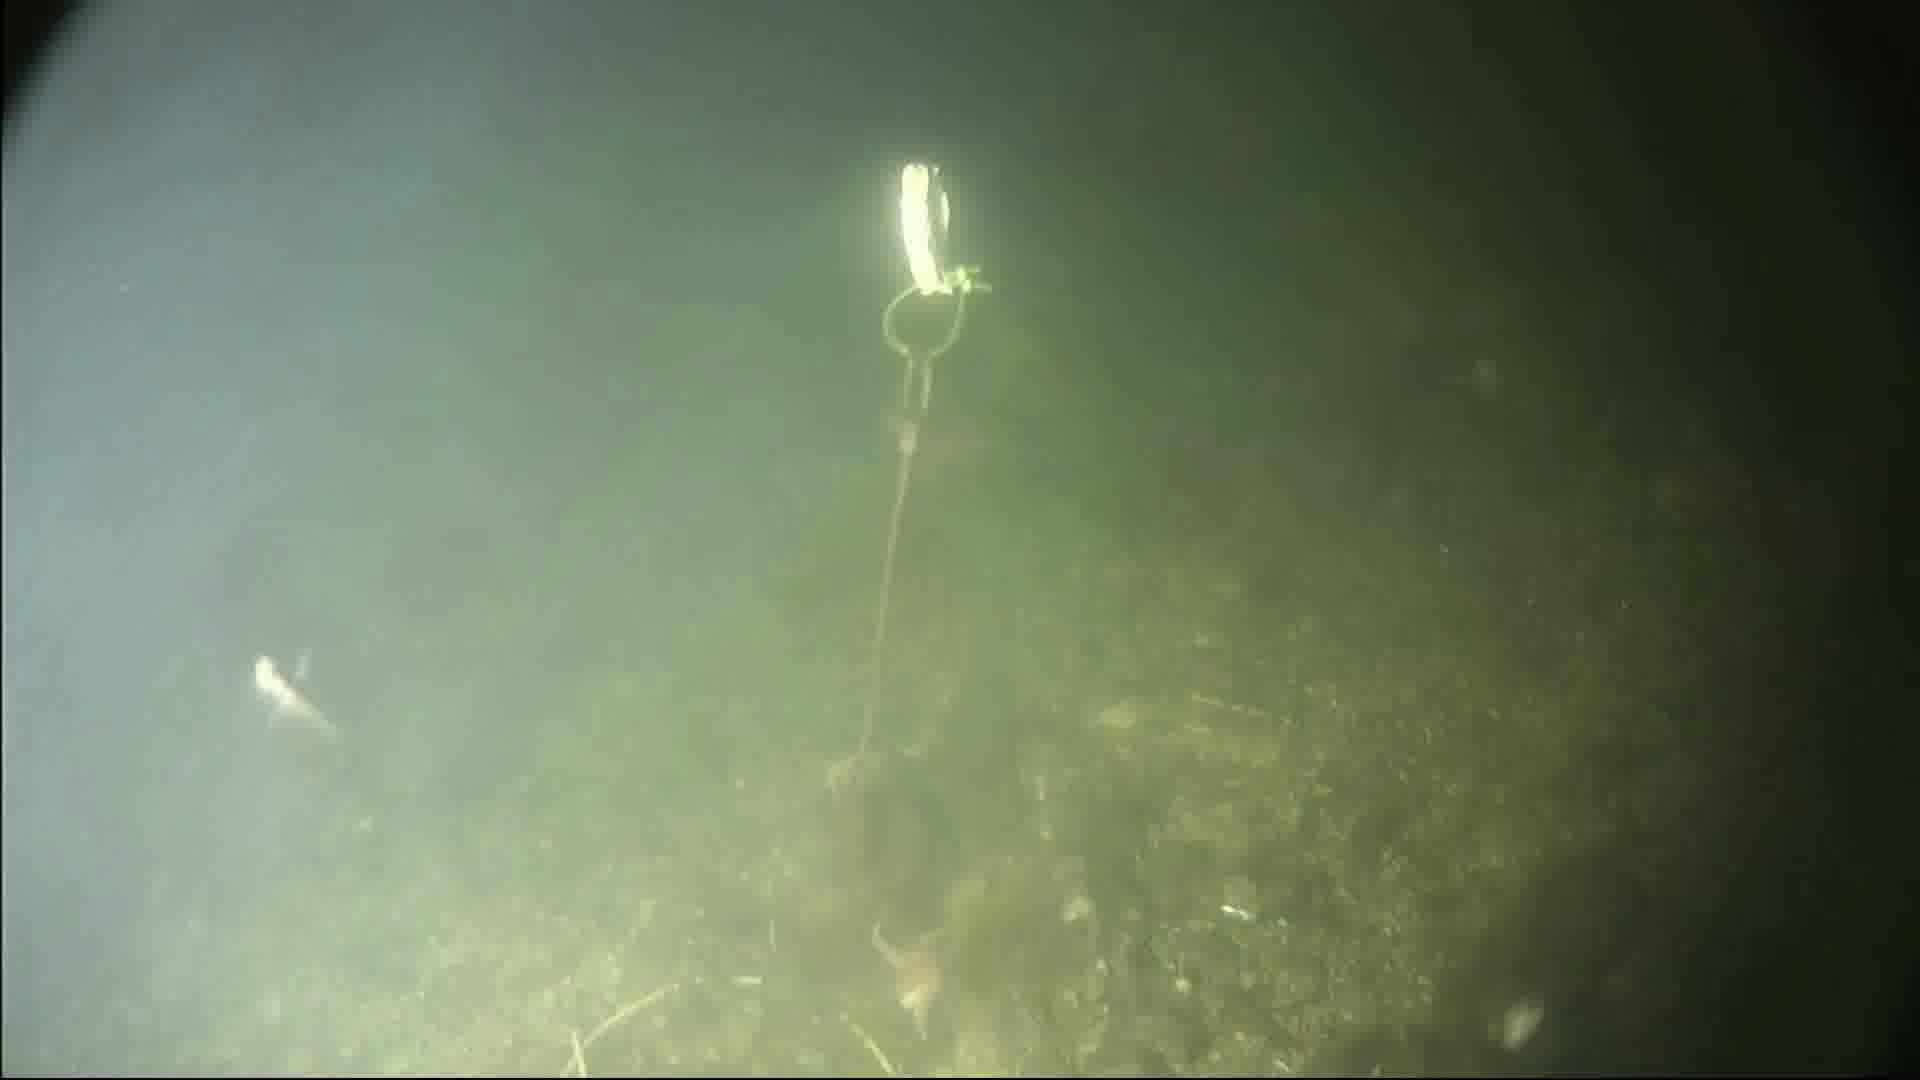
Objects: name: starfish
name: small_fish